Portrait of Caroline Murat, Queen of Naples

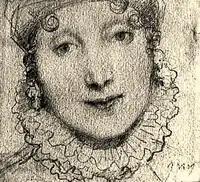
Preparatory study, 1814. Graphite on paper, Musée Ingres, Montauban

Ingres' created several preparatory studies, including close-ups of her face, and full sketch of the family. Due to the artist's exacting and precise approach and technique, the undertaking was long and slowly moving. Both Caroline and Ingres considered painting to be unfinished.